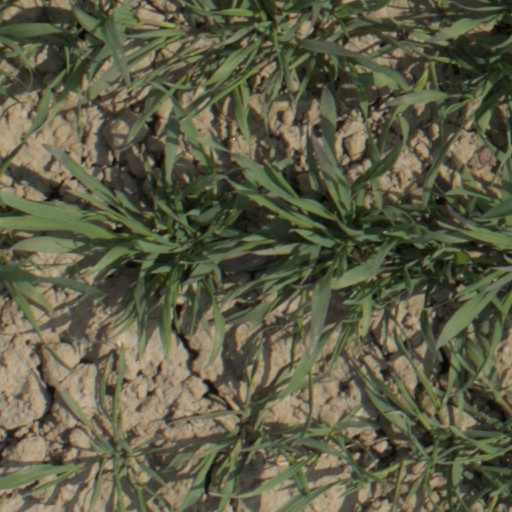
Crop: wheat